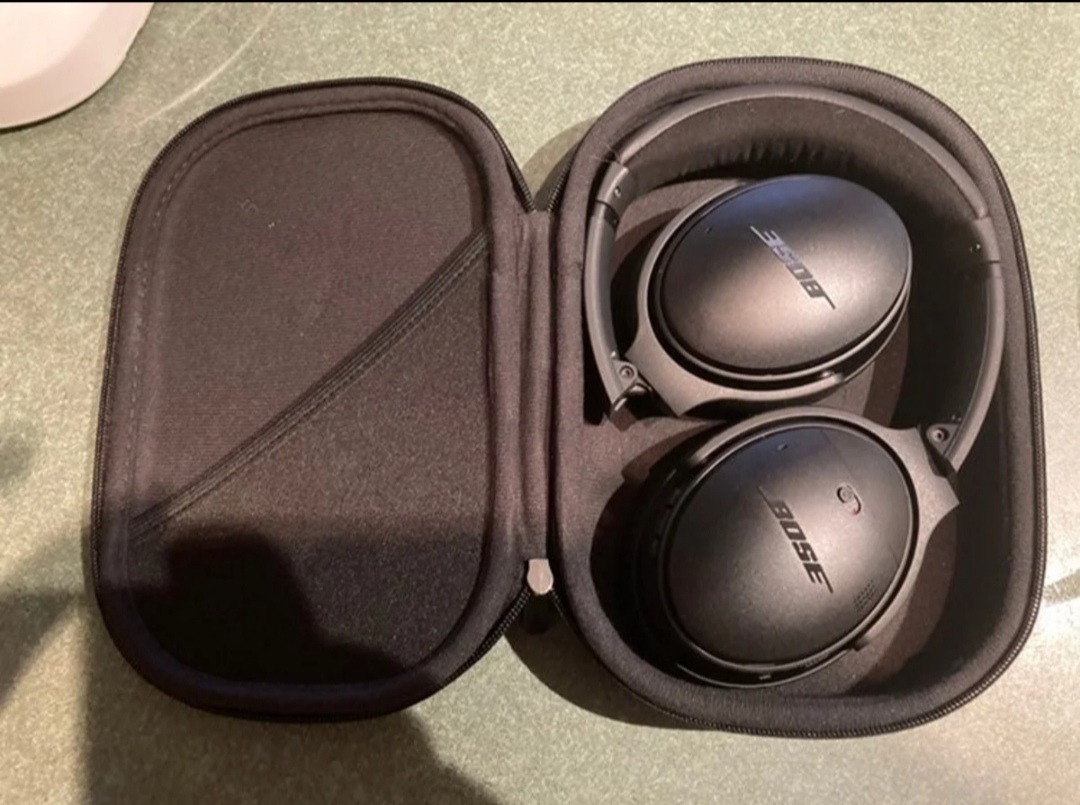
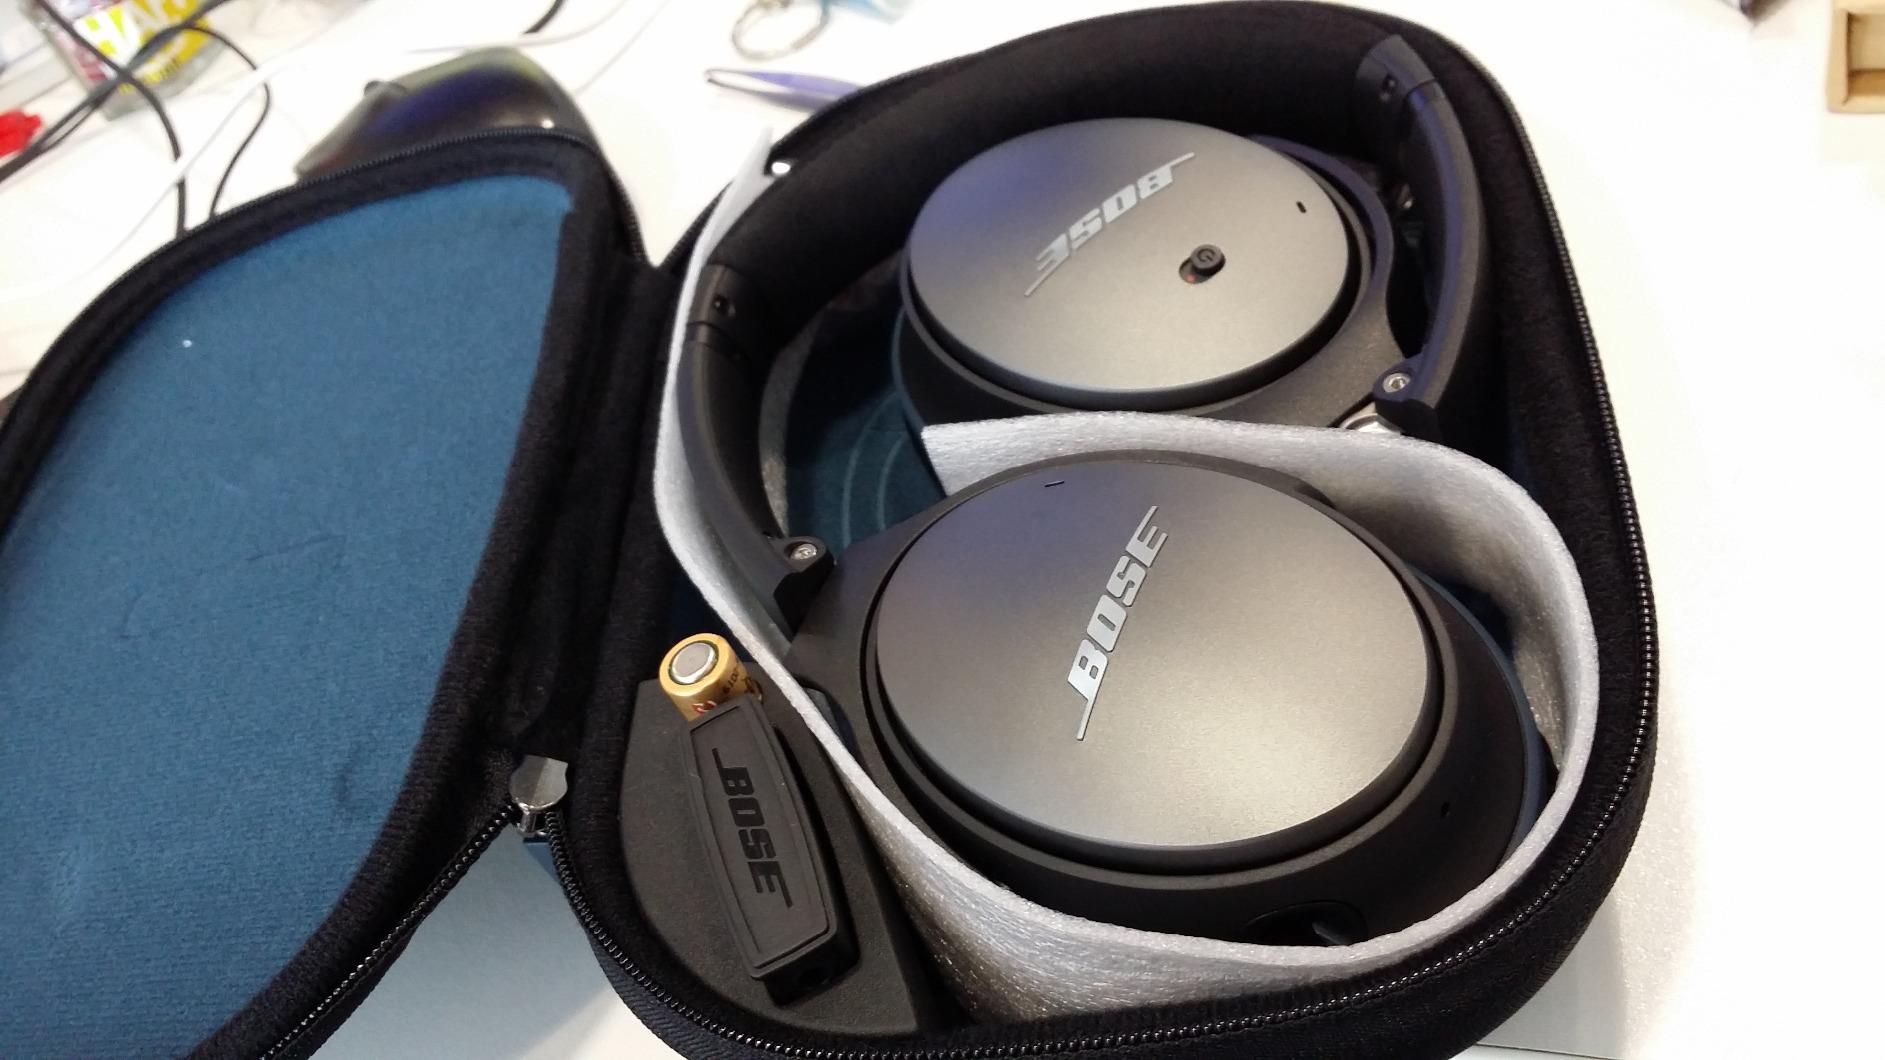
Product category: headphones
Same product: no